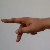
The image shows a hand gesture representing the letter 'P' in Indian Sign Language.